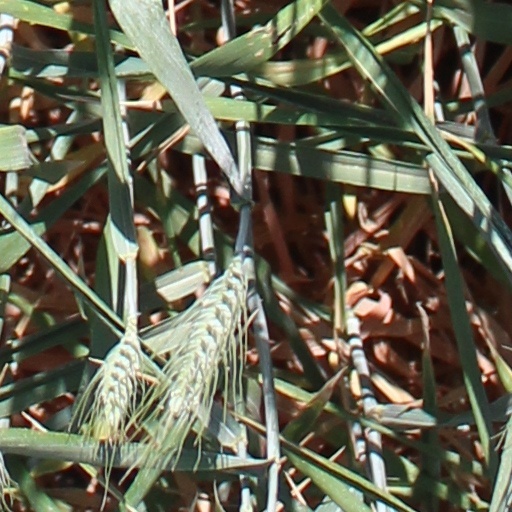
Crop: wheat